Describe the emotion expressed in this image:  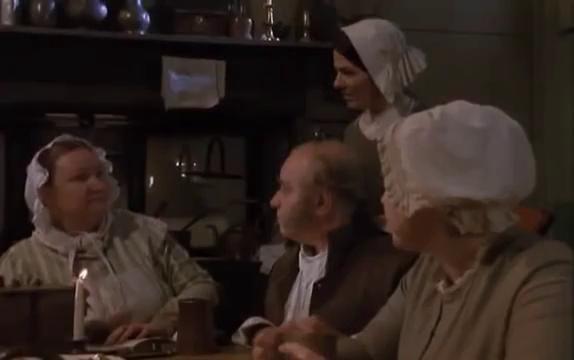
This person displays Suffering, valence and arousal with low intensity.